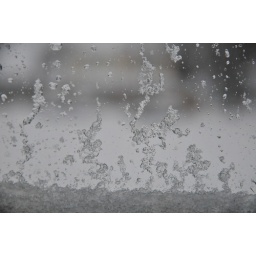
Close-up detail shot of ice and snow building up on a window in a snowstorm.